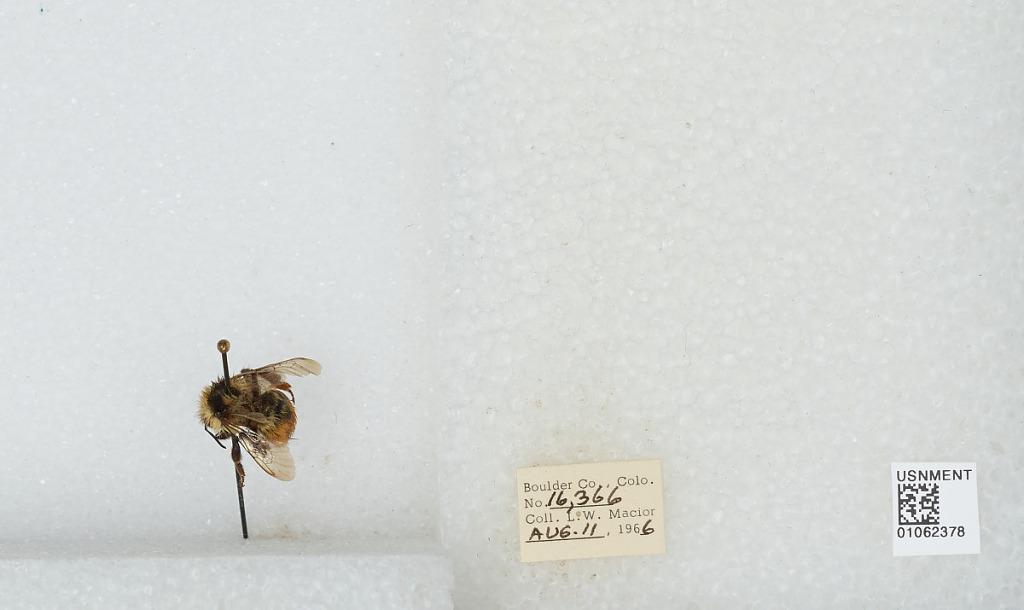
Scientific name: Bombus (Pyrobombus) bifarius Cresson
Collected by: L. Macior
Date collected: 1966-8-11
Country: United States
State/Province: Colorado
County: Boulder
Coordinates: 40.0017, -105.308